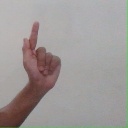
अक्षर: ळ